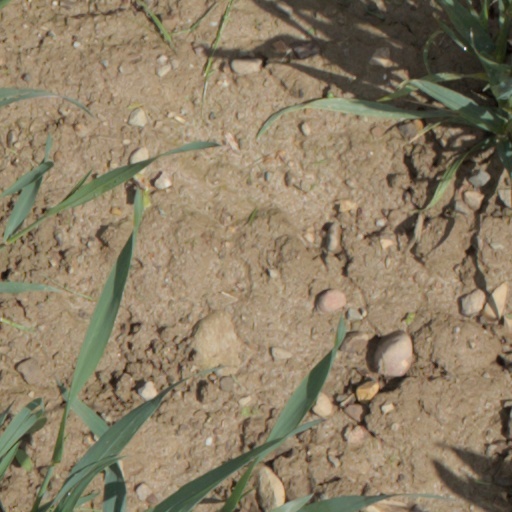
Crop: wheat